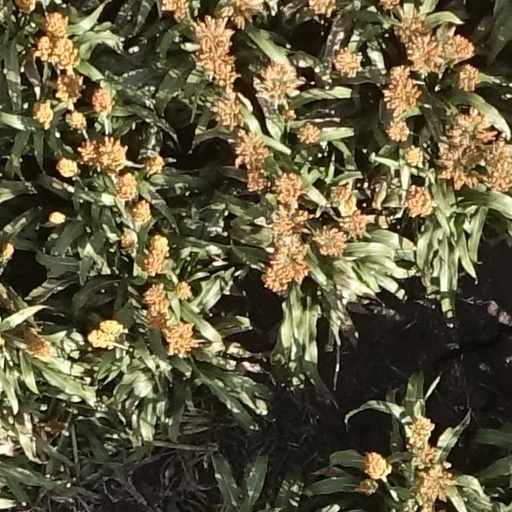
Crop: sorghum